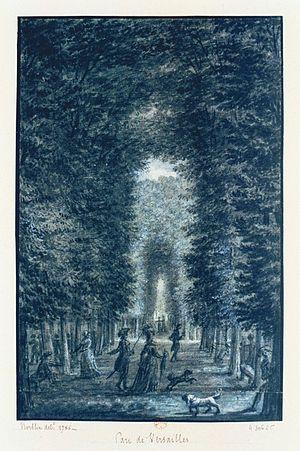
Les allées sont des éléments structurant des forêts, Parcs et jardins. De même qu'une démarche « route HQE » existe, la démarche Haute qualité environnementale semble pouvoir concerner les allées.